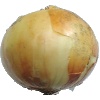
Label: white_onion